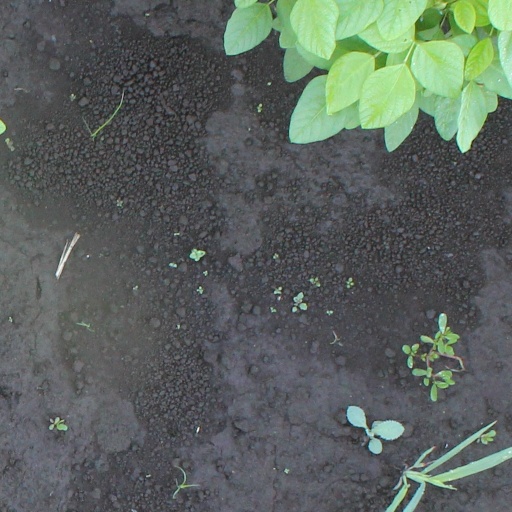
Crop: soybean